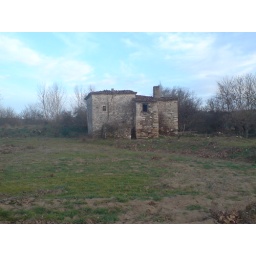
the old water mill, in havrias river near metagitsi